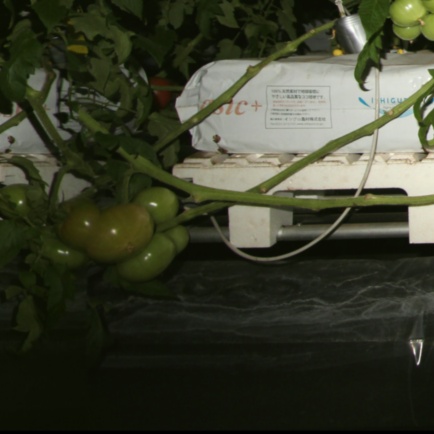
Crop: tomato